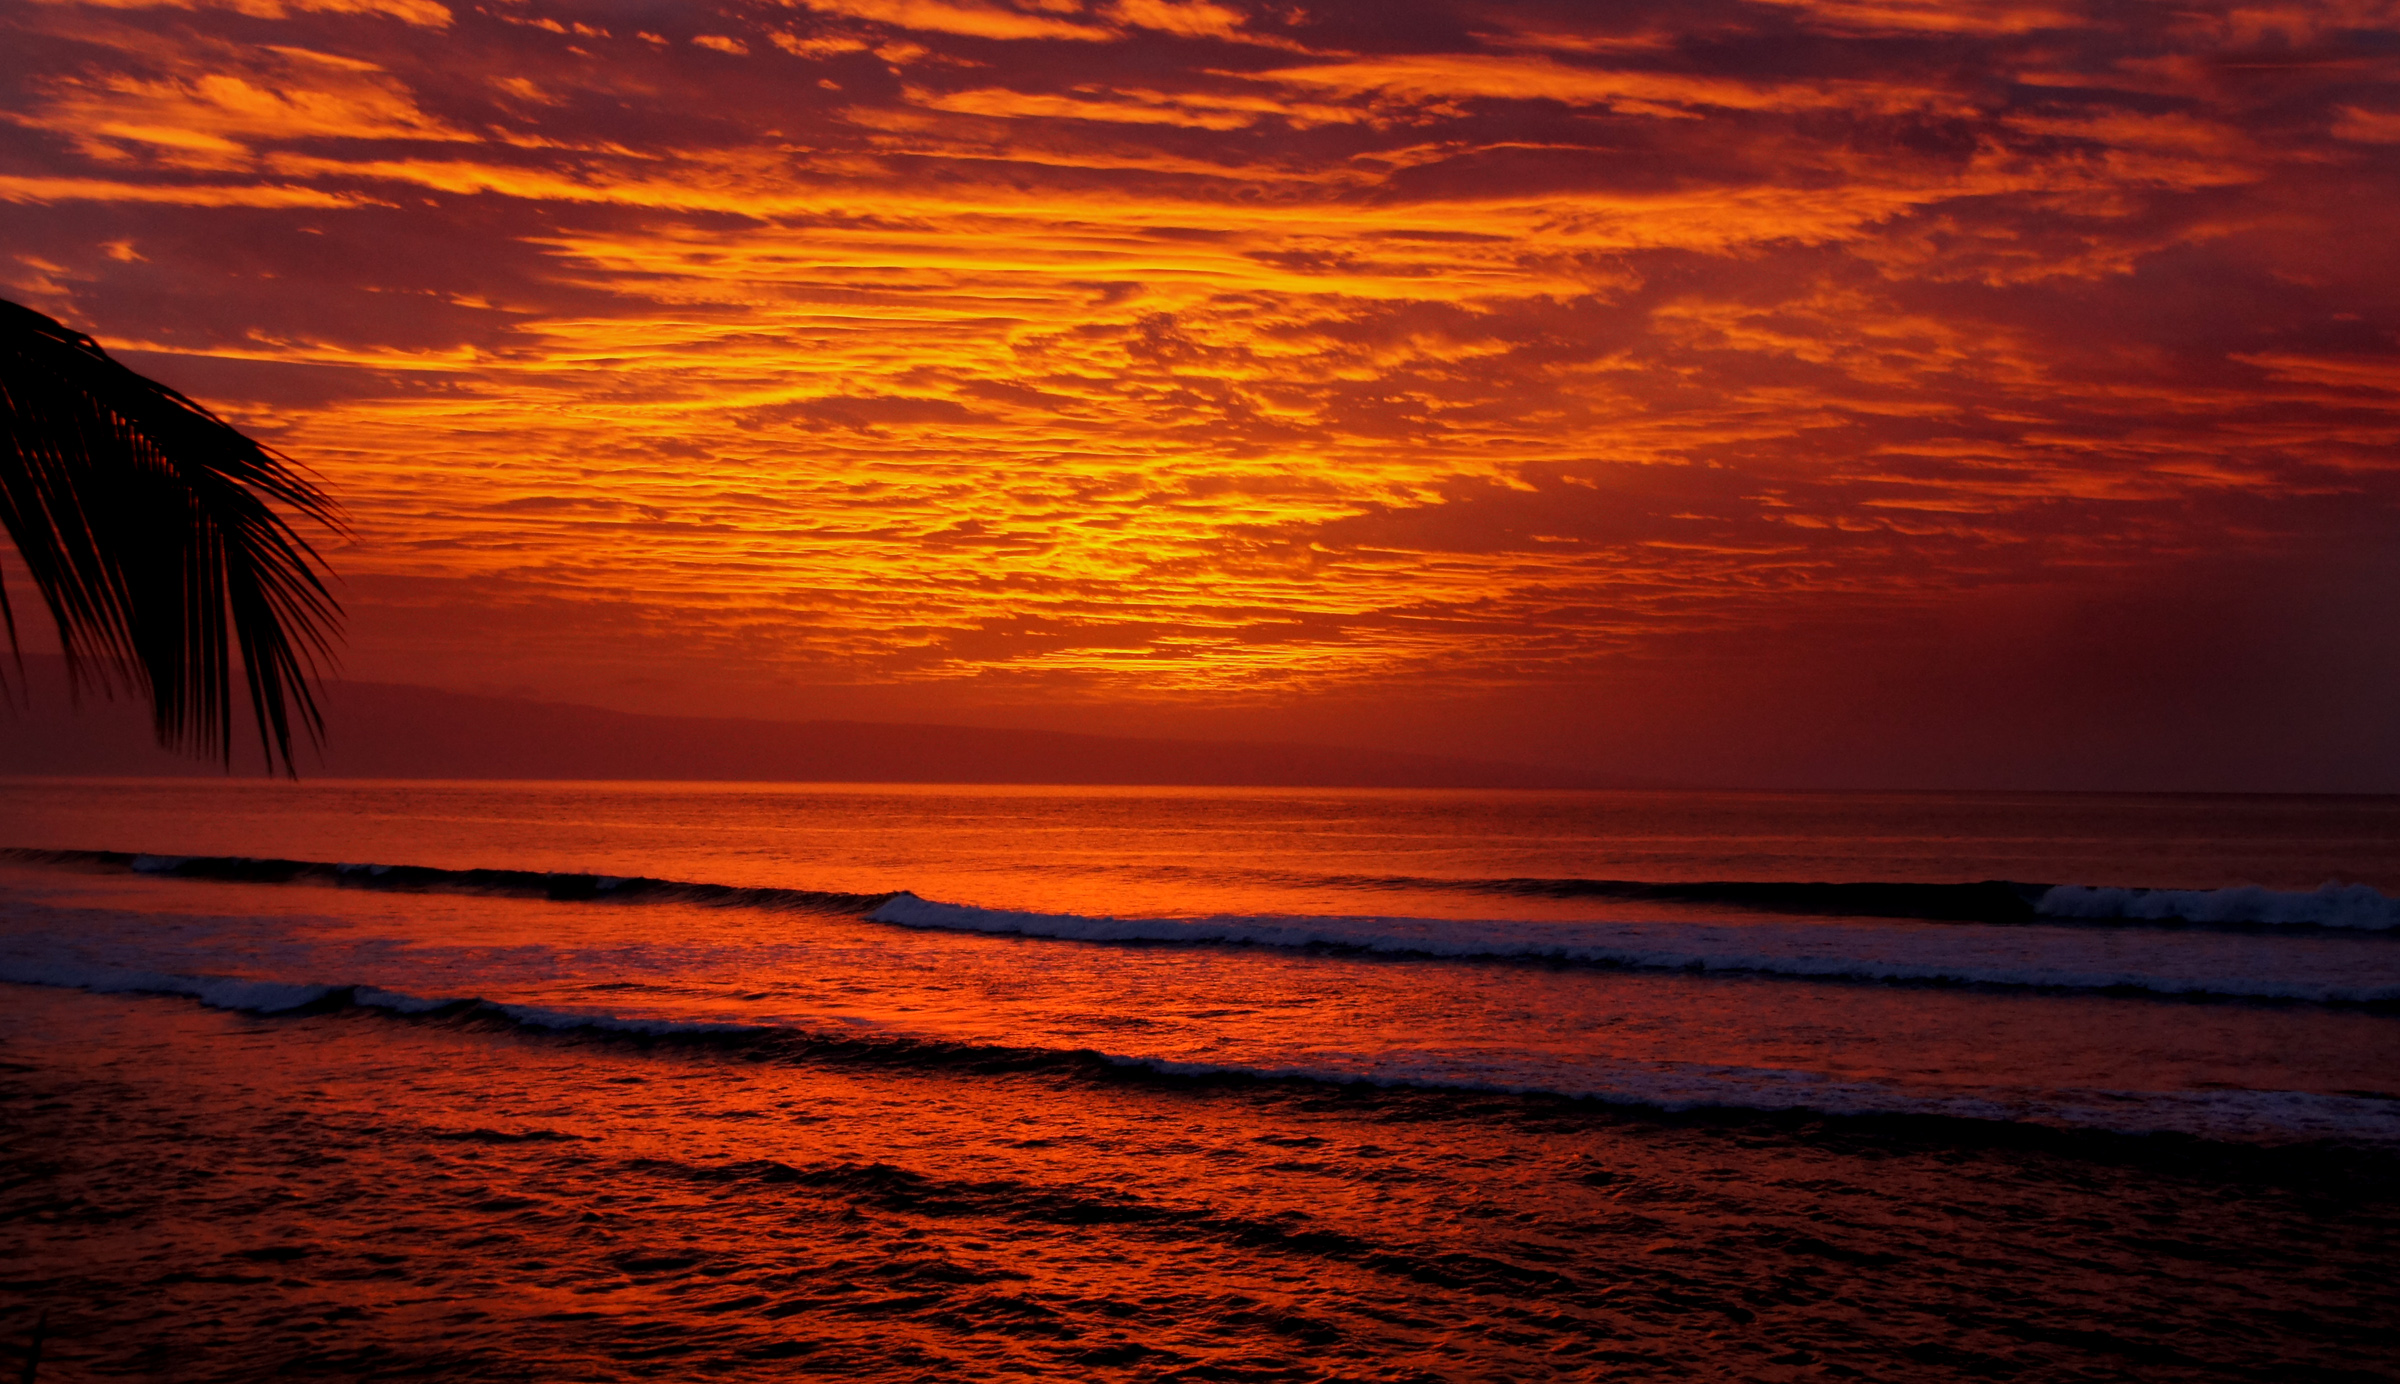
beach, sea, coast, ocean, horizon, cloud, sky, sunrise, sunset, morning, shore, wave, dawn, atmosphere, dusk, evening, reflection, hawaii, maui, pacificocean, sonyalpha, pacificisland, pacificislands, sonydslra580, tamron18270mmpzd, tropics, redsky, afterglow, wind wave, red sky at morning